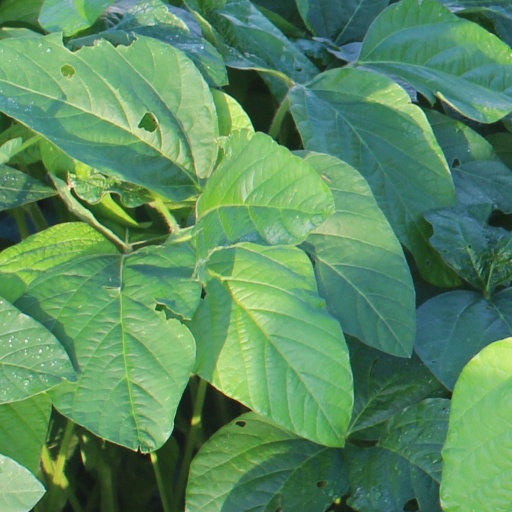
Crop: soybean